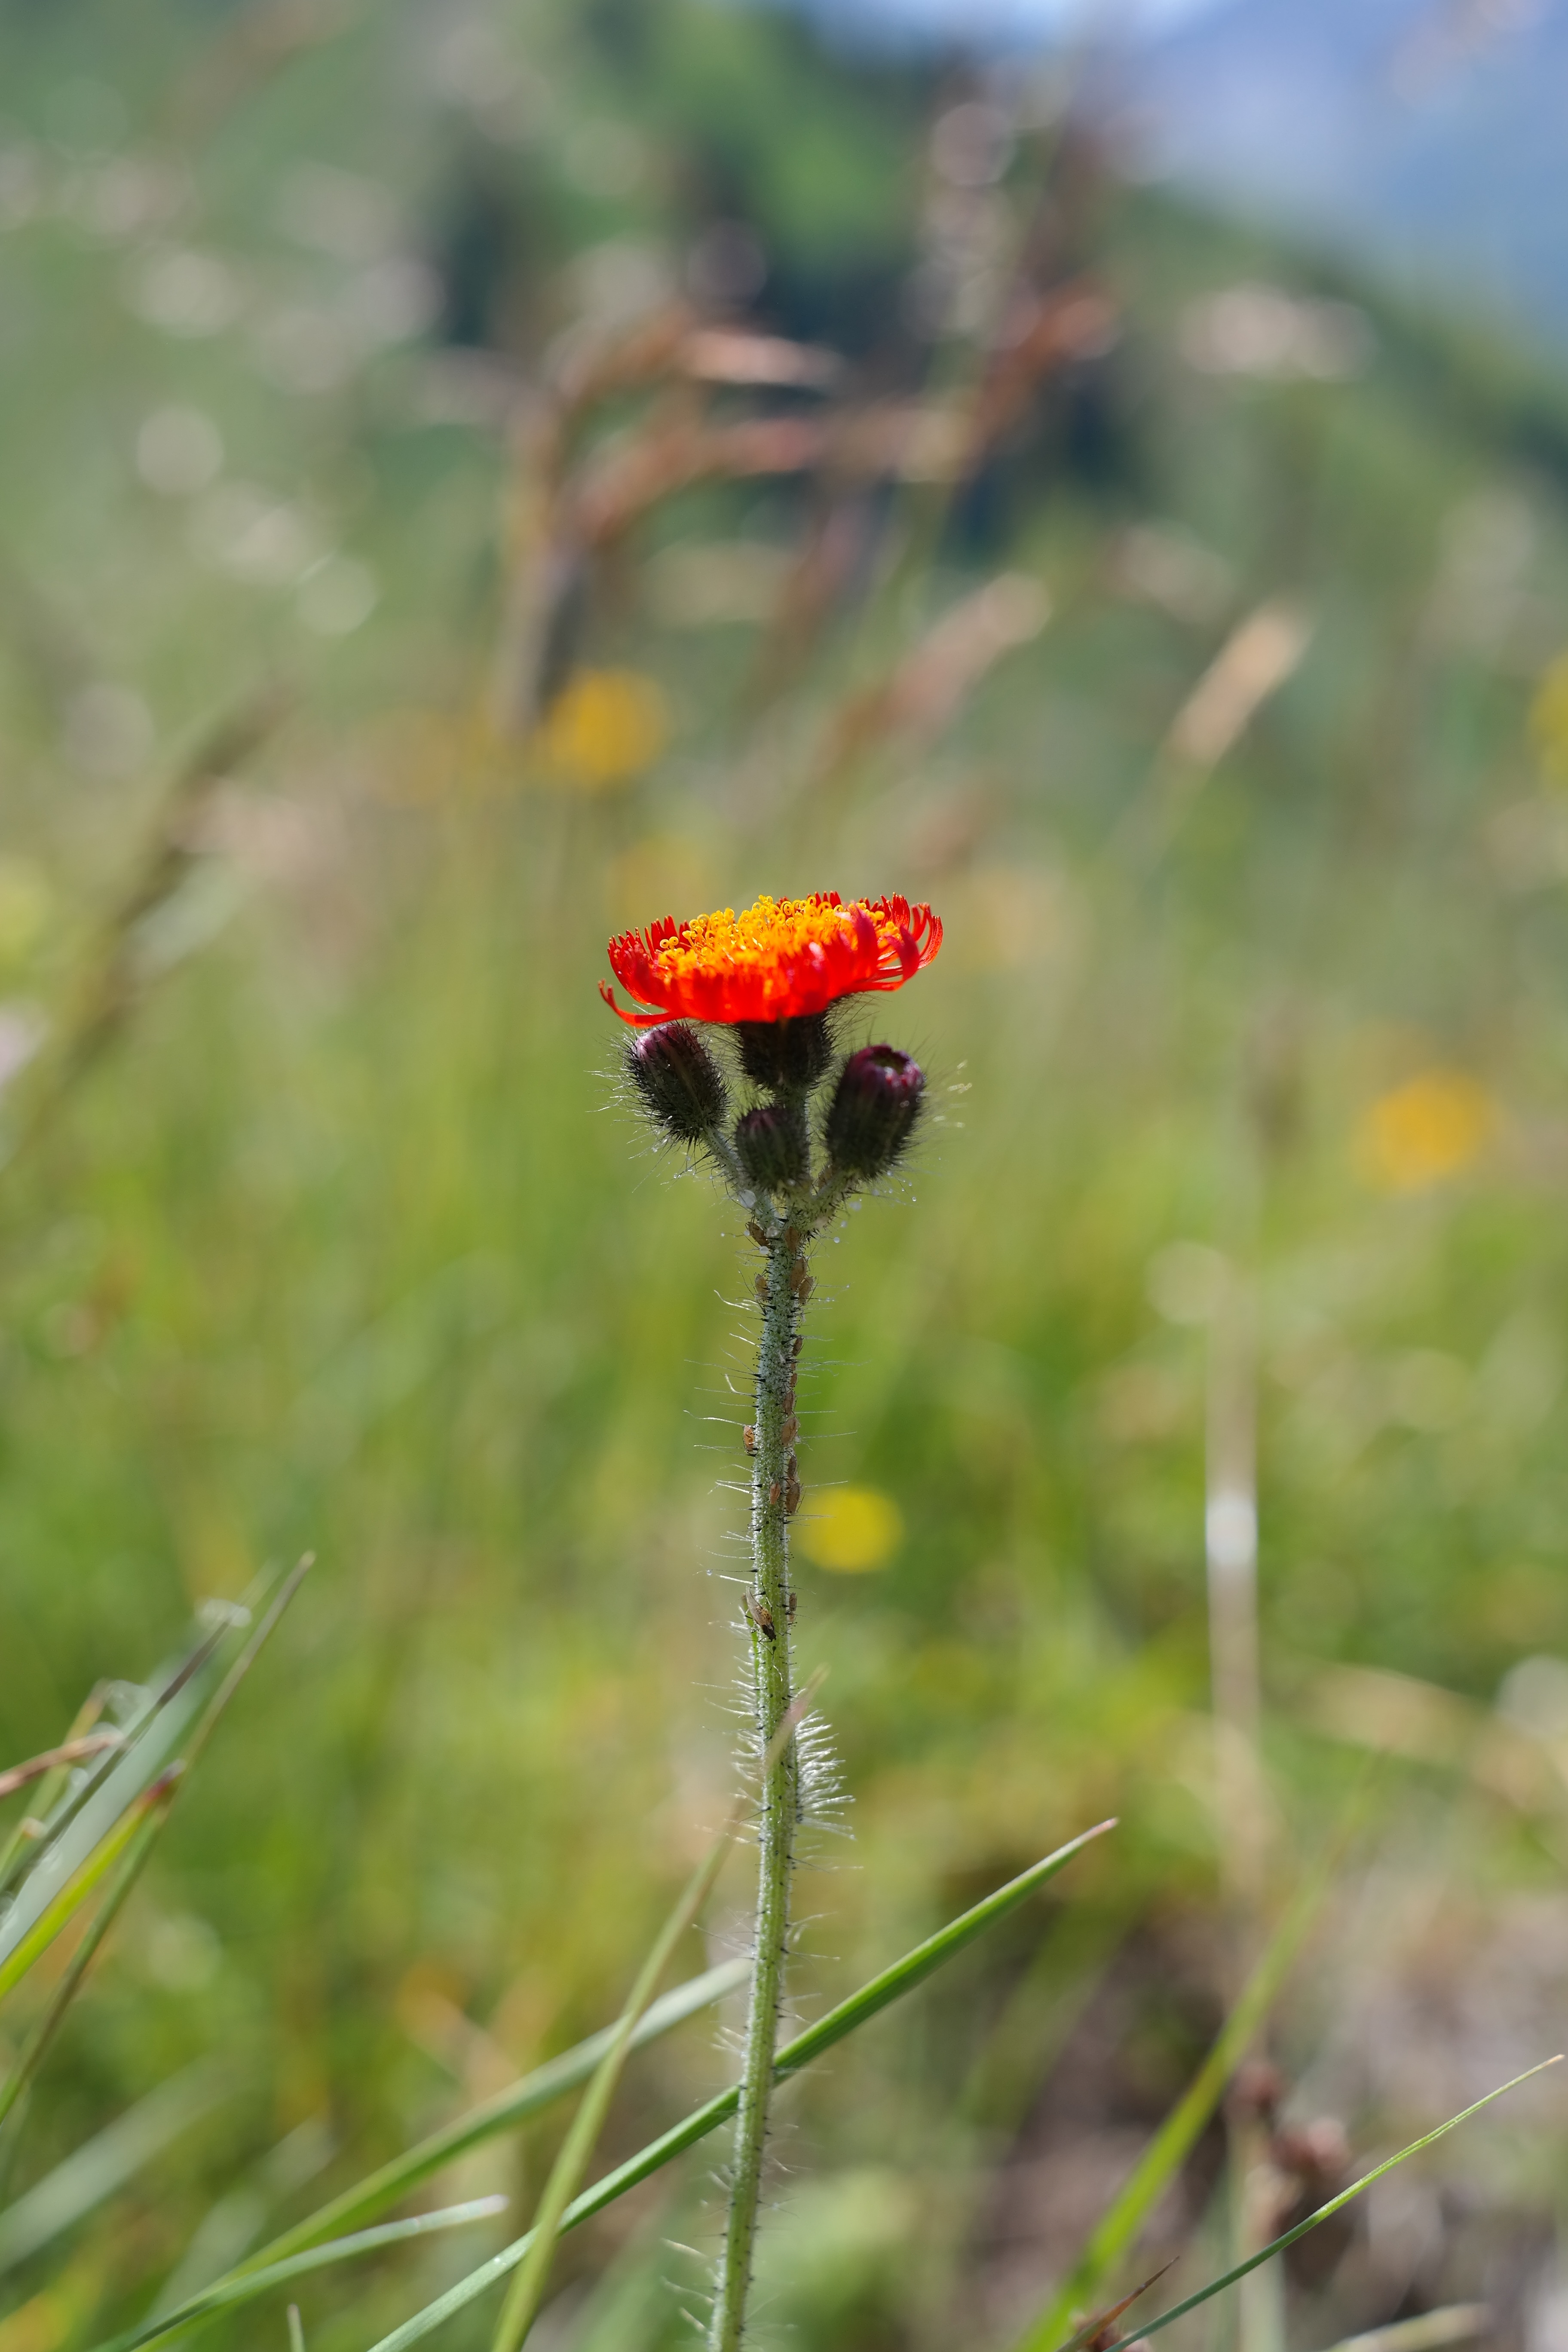
nature, grass, blossom, plant, field, meadow, prairie, leaf, flower, purple, bloom, orange, red, autumn, botany, flora, fauna, wildflower, grassland, asteraceae, hawkweed, composites, macro photography, flowering plant, daisy family, pilosella aurantiaca, hieracium, grass family, plant stem, land plant, orange red hawkweed, hieracium aurantiacum l, hieracium brunneocroceum pugsley